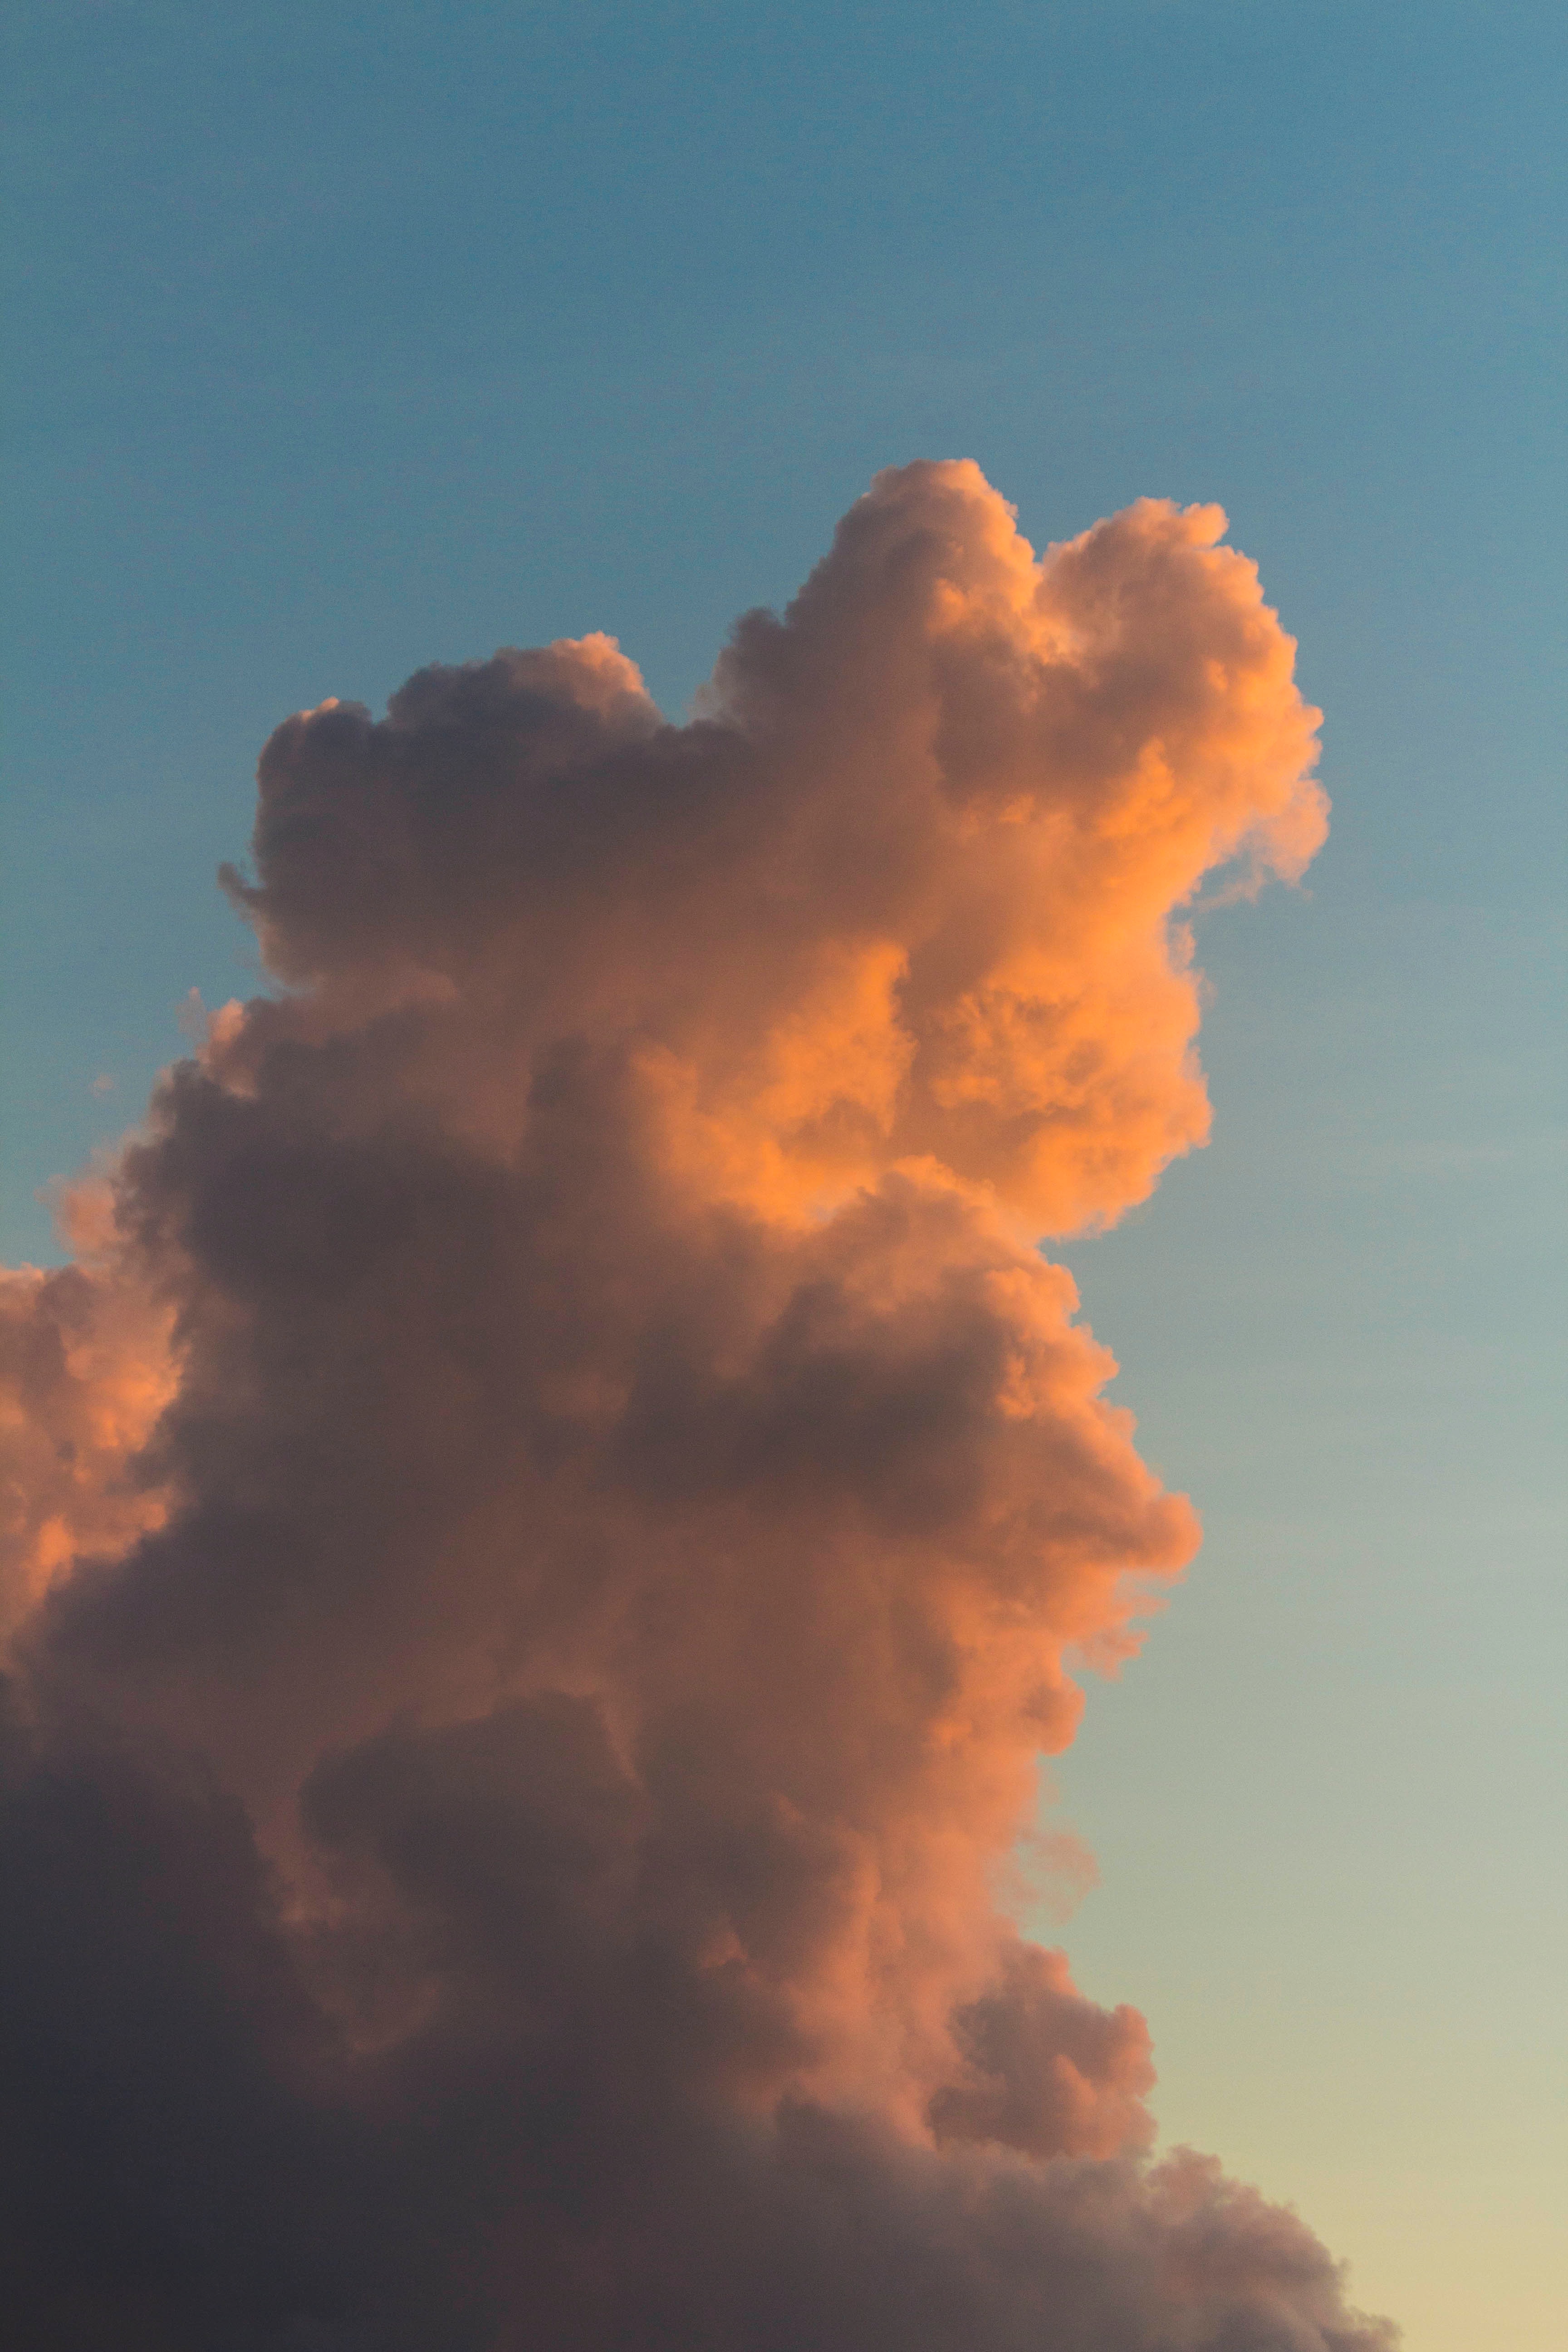
cloud, sky, sunset, dawn, atmosphere, cumulus, afterglow, meteorological phenomenon, atmosphere of earth, red sky at morning